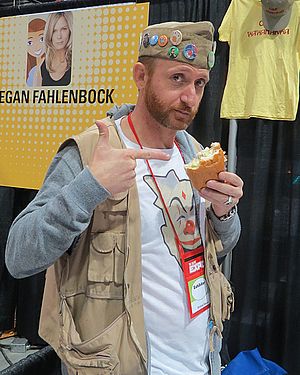
Christian Potenza
Christian Potenza er en canadisk skuespiller og tegnefilmsdubber født i Ottawa, Ontario, Canada.